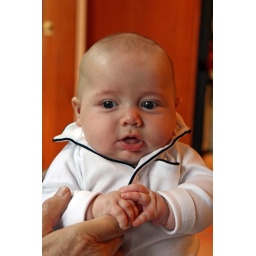
His fine white jammies with elegant black trim looks a lot like something Hefner would wear around the mansion...